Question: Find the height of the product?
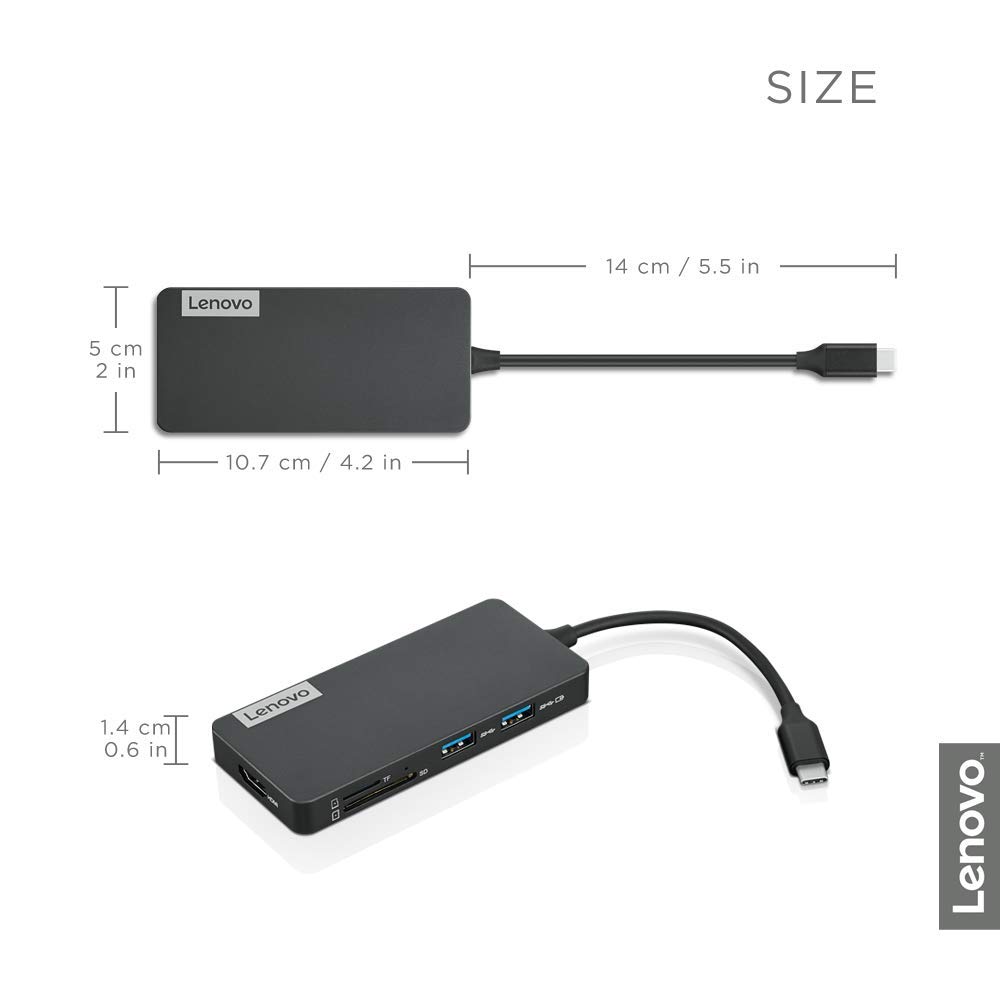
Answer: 5.0 centimetre